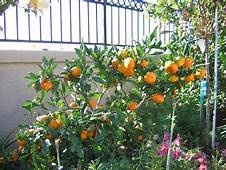
Label: mandarine